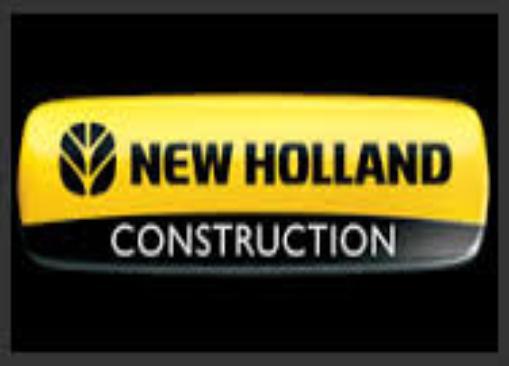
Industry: Others